Yan Han (figure skater)

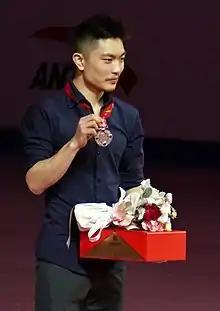
Han Yan at 2019 Cup of China

Yan Han (born March 6, 1996) is a former Chinese competitive figure skater. He is a three-time Four Continents bronze medalist (2013, 2015, 2016), the 2013 Cup of China champion and a four-time Chinese national champion (2010-2011, 2018, 2020).